Plattsburgh station

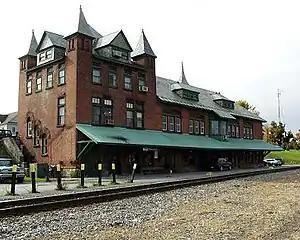
Plattsburgh station viewed from the tracks

Plattsburgh station is an Amtrak intercity train station in Plattsburgh, New York. The station is served by one daily round trip on the "Adirondack". It has one low-level side platform on the west side of the single track of the Canadian Pacific Railway Canadian Subdivision.